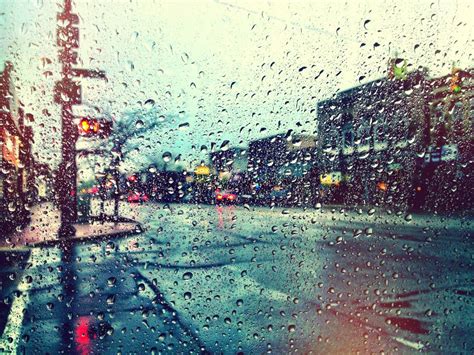
Weather: rain or strom